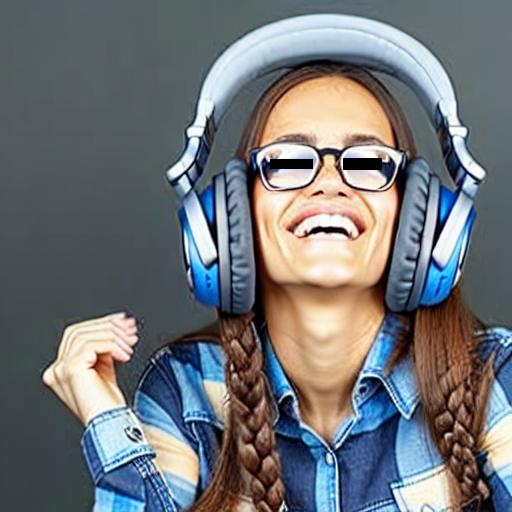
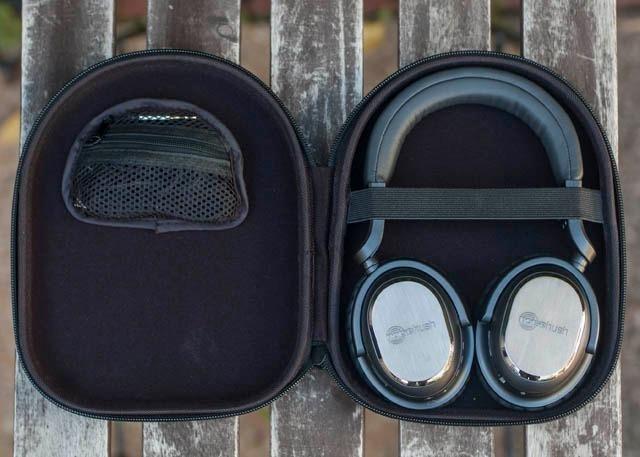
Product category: headphones
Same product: no